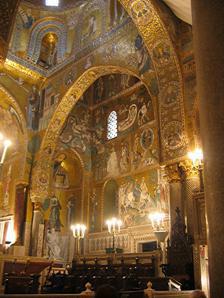
Building: Cappella Palatina
Country: Unknown
Year built: 1140
Royal chapel in Palermo, Sicily This article is about the building in Palermo (Italy). For the monument in Aachen, see Palatine Chapel, Aachen . Fatimid arches and Byzantine mosaics complement each other within the Palatine Chapel. The Palatine Chapel ( Italian : Cappella Palatina ) is the royal chapel of the Norman Palace in Palermo , Sicily . This building is a mixture of Byzantine , Norman and Fatimid architectural styles, showing the tricultural state of Sicily during the 12th century after Roger I and Robert Guiscard conquered the island. Also referred to as a Palace church or Palace chapel , it was commissioned by Roger II of Sicily in 1132 to be built upon an older chapel (now the crypt) constructed around 1080. It took eight years to build, receiving a royal charter the same year, with the mosaics being only partially finished by 1143. The sanctuary, dedicated to Saint Peter , is reminiscent of a domed basilica . It has three apses , as is usual in Byzantine architecture, with six pointed arches (three on each side of the central nave) resting on recycled classical columns . The muqarnas ceiling of the nave and the chapel's rectilinear form show the Fatimid influence in the building's construction. Mosaics Mosaic in the Palatine Chapel The mosaics of the Palatine Chapel are of unparalleled elegance as concerns elongated proportions and streaming draperies of figures. They are also noted for subtle modulations of colour and luminance. The oldest are probably those covering the ceiling, the drum, and the dome. The shimmering mosaics of the transept , presumably dating from the 1140s and attributed to Byzantine artists, with an illustrated scene, along the north wall, of St. John in the desert and a landscape of Agnus Dei . Below this are five saints, the Greek fathers of the church, St. Gregory of Nissa, St. Gregory the Theologian, St. Basil, St. John Chrysostom and St. Nicholas. The three central figures, St. Gregory, St. Basil, and St. John Chrysostom, are the Three Great Orthodox Church Fathers referred to as the Three Hierarchs, which originated fifty years earlier. Every composition is set within an ornamental frame, not dissimilar to that used in contemporaneous mosaic icons . The rest of the mosaics, dated to the 1160s or the 1170s, are executed in a cruder manner and feature Latin (rather than Greek) inscriptions. Probably a work of local craftsmen, these pieces are more narrative and illustrative than transcendental. A few mosaics have a secular character and represent oriental flora and fauna . This may be the only substantial passage of secular Byzantine mosaic extant today. Muqarnas ceiling Muqarnas in the Cappella Palatina The intricate and striking muqarnas that still exist in Italy are all in Palermo, mostly in the Zisa Palace and Capella Palatina. They are also a rare case of non-Islamic manifestations. They appeared in Sicily suddenly, meaning that a system as sophisticated as this one was likely imported from elsewhere. Scholars are not confident about where this art derives from, but theories range from North Africa, Egypt, Syria, Persia or even locally. Some call upon the similarities between Zirid architecture fragments from the Qal’a Beni Hammad in Algeria and the Cappella Palatina roofs as examples of North African roots. There are also muqarnas in Tunisia that resemble the Capella Palatina. Another potential source is Syria where the earliest muqarnas are from the 12th century in Aleppo. Up to a dozen Syrian muqarnas styles resemble the Sicilian examples. The primary demerit to this theory is the fact that the Sicilian muqarnas precede their Syrian counterparts by 30 years. Some also believe the muqarnas came from the Fatimids in Egypt. There was potentially a period of unrest in Cairo and a lack of patronage for the arts, prompting Fatimid artists to flee to Sicily. Scholars theorize this encouraged collaboration between the Sicilians and Fatimids – who introduced muqarnas . There is a newer theory that skilled Islamic craftsmen already existed in Sicily and were responsible for the muqarnas . This is based on the evidence that the Sicilian muqarnas vary significantly enough from any Islamic counterparts. However, the leading theory is that the Fatimids are the originators of the Sicilian muqarnas , but there is a lack of tangible evidence. At the most, there is some written correspondence between Norman Palermo and the Fatimids, but this does not mention artisans or trading of styles. Therefore, the origins of muqarnas in Sicily are still unclear. muqarnas ceiling in an Arabic style The muqarnas ceiling surmounts the three-aisled basilica hall in the western part of the building. The ceiling represents the cultural diversity of Roger II’s kingdom and his ability to unify the land around him. Some scholars also claim that Roger had the ceiling constructed of wood to allude to Solomon’s palace in Jerusalem, therefore claiming a divine right to rule. The iconography helps reinforce Roger and the Norman dynasty’s royalty. The art is related to the Islamic vision of eternal paradise, implying that the Norman Kings were the most eminent representatives of heaven on earth. The ceiling represents the relationship between Mediterranean and Islamic traditions through inscriptions, iconography, and geometry. There are approximately 75 inscriptions serving as invocations of regal power. They are blessings of praise and good wishes for power, prosperity, goodness, health, and beyond. Many of these inscriptions are in Kufic script – emphasizing the potential Fatimid origins who used this script. The inscriptions were hard to read because of the overlying art and intricate geometry of the muqarnas . However, viewers could discern a word or two that could trigger a verse from the Quran. The iconography of muqarnas continues to emphasize the idea of paradise in heaven and on Earth. The images refer to the pleasures and habits in the king’s court. There are hunters, drinkers, dancers, and musicians adorning the wall. Interestingly, the images on the ceiling do not create any coherent narrative. On the muqarnas ceiling’s eastern end, there is an image of revelers singing, dancing, and drinking. These appear to be part of a banquet honoring the patrons of the royal chapel. These individuals are carrying special drinking chalices which appear all over the muqarnas. Then, on the 3rd register on either side of the exact center of the south muqarnas , there are two paintings of crowned rulers. One of these is Roger II. There are also some Christian scenes on the muqarnas , but they portray everyday life situations not necessarily religious ones. In addition, the muqarnas celebrate battles, hunts, and all sorts of animals including elephants, deer, ibexes, gazelles, and antelopes. In Arab literature, animals serve as metaphors and possess layered meanings. The Cappella Palatina is the earliest surviving example of wooden muqarnas . The construction of muqarnas constructed in wood likely began from this building given all previous examples are made of bricks or stones. The muqarnas ceiling was built most likely after the mosaics of the nave ordered by William I. The wooden components are all incredibly small – ranging between 1 and 1.5 centimetres (0.4 and 0.6 in). Each piece is fitted together and reinforced with fiber bindings held together with animal glue. The ceiling is supported by horizontal cavetto wood moldings that touch the upper part of the windows and has longitudinal and transverse symmetry. It is composed of a central horizontal field with a star-and-cross pattern. The muqarnas has 5 horizontal tiers that allow a smooth transition from the ceiling to the walls of the nave. The main features of the ceiling are 20 eight-pointed stars which are formed by overlaying two squares rotated at 45-degree angles. These stars are inscribed within octagons separated by rhomboidal bosses. Smaller octagonal eight-pointed sears are placed between the stars and frame. There is an interplay of spatial volumes and planes with bold structural outlines that bend and manipulate light. The muqarnas serve no structural purpose; they are suspended beneath the exterior roof with more wood. Detail of the Muqarnas ceiling of the nave Chapel Cappella Palatina in Palermo Sicily The chapel combines harmoniously a variety of styles: the Norman architecture and door decor, the Arabic arches and ceiling designs and script adorning the roof, the Byzantine dome and mosaics. For instance, clusters of four eight-pointed stars , typical for Muslim design, are arranged on the ceiling so as to form a Christian cross . The Cappella Palatina is built along an east–west axis. On the west side resides the throne platform and on the east side is the sanctuary with the nave connecting these two sides, with domes over each side. Along the northern wall of the sanctuary is the royal balcony and the northern chapel, where the King would watch and listen to the liturgy on special feast days. Along the nave runs two rows of colonnades, with windows in between each colonnade. The chapel was decorated with gold, pearls, porphyry, silk and marble. The chapel has been considered a union of a Byzantine church sanctuary and a Western basilica nave. The sanctuary, is of an "Eastern" artistic nature, while the nave reflects "Western" influences. Nave The nave, constructed under Roger II, did not contain any Christian images. These were added later by Roger II's successors, William I and William II . The nave's ceiling consists of Arab, Greek and Latin inscriptions. The frame for the royal throne sets against the west wall of the nave. There are six steps leading up to where the throne would be, along with two heraldic lions in two roundels upon the spandrels over the throne frame gable. Part of the nave of the Cappella Palatina The nave had different forms of decoration from the north and south to the east and west. Intricate lacing from the ceiling mold outline the arches of the nave in the north and South. These outlines are accompanied by oval medallions and cartouches.  In the East and West, the decoration is similar to the muqarnas ceiling but is missing some molding for the borders of the ceiling. Sanctuary Mosaic of Christ Pantocrator As an expression of Norman culture, St. Dionysius and St. Martin are represented in the sanctuary. Mosaics are of Byzantine culture in their composition and subjects. The apex of the dome consists of the Pantokrator , with rows of angels, prophets, evangelists and saints. The Byzantine motif ends abruptly with scenes from Christ's life along the south wall of the southern transept arm, while the north wall consists of warrior saints. Analysis Slobodan Ćurčić considers the Palatine Cappella a reflection of Middle Byzantine art. Illustrating architectural and artistic genius to juxtapose Sicily's "melting pot" culture. According to European historians, Roger II made the decision to make the throne room and chapel equal in the main part of the Cappella Palatina in order to send a message to the papacy and other rulers of Europe that he was going to stay in Sicily, and there was nothing they could do about it. Image of the Muqarnas ceiling Notable people Giuseppe Bertini (1759–1852), maestro di cappella at the Cappella Palatina from 1794 through 1852; previously deputy maestro di capella under his father,  Salvatore Bertini. Notes